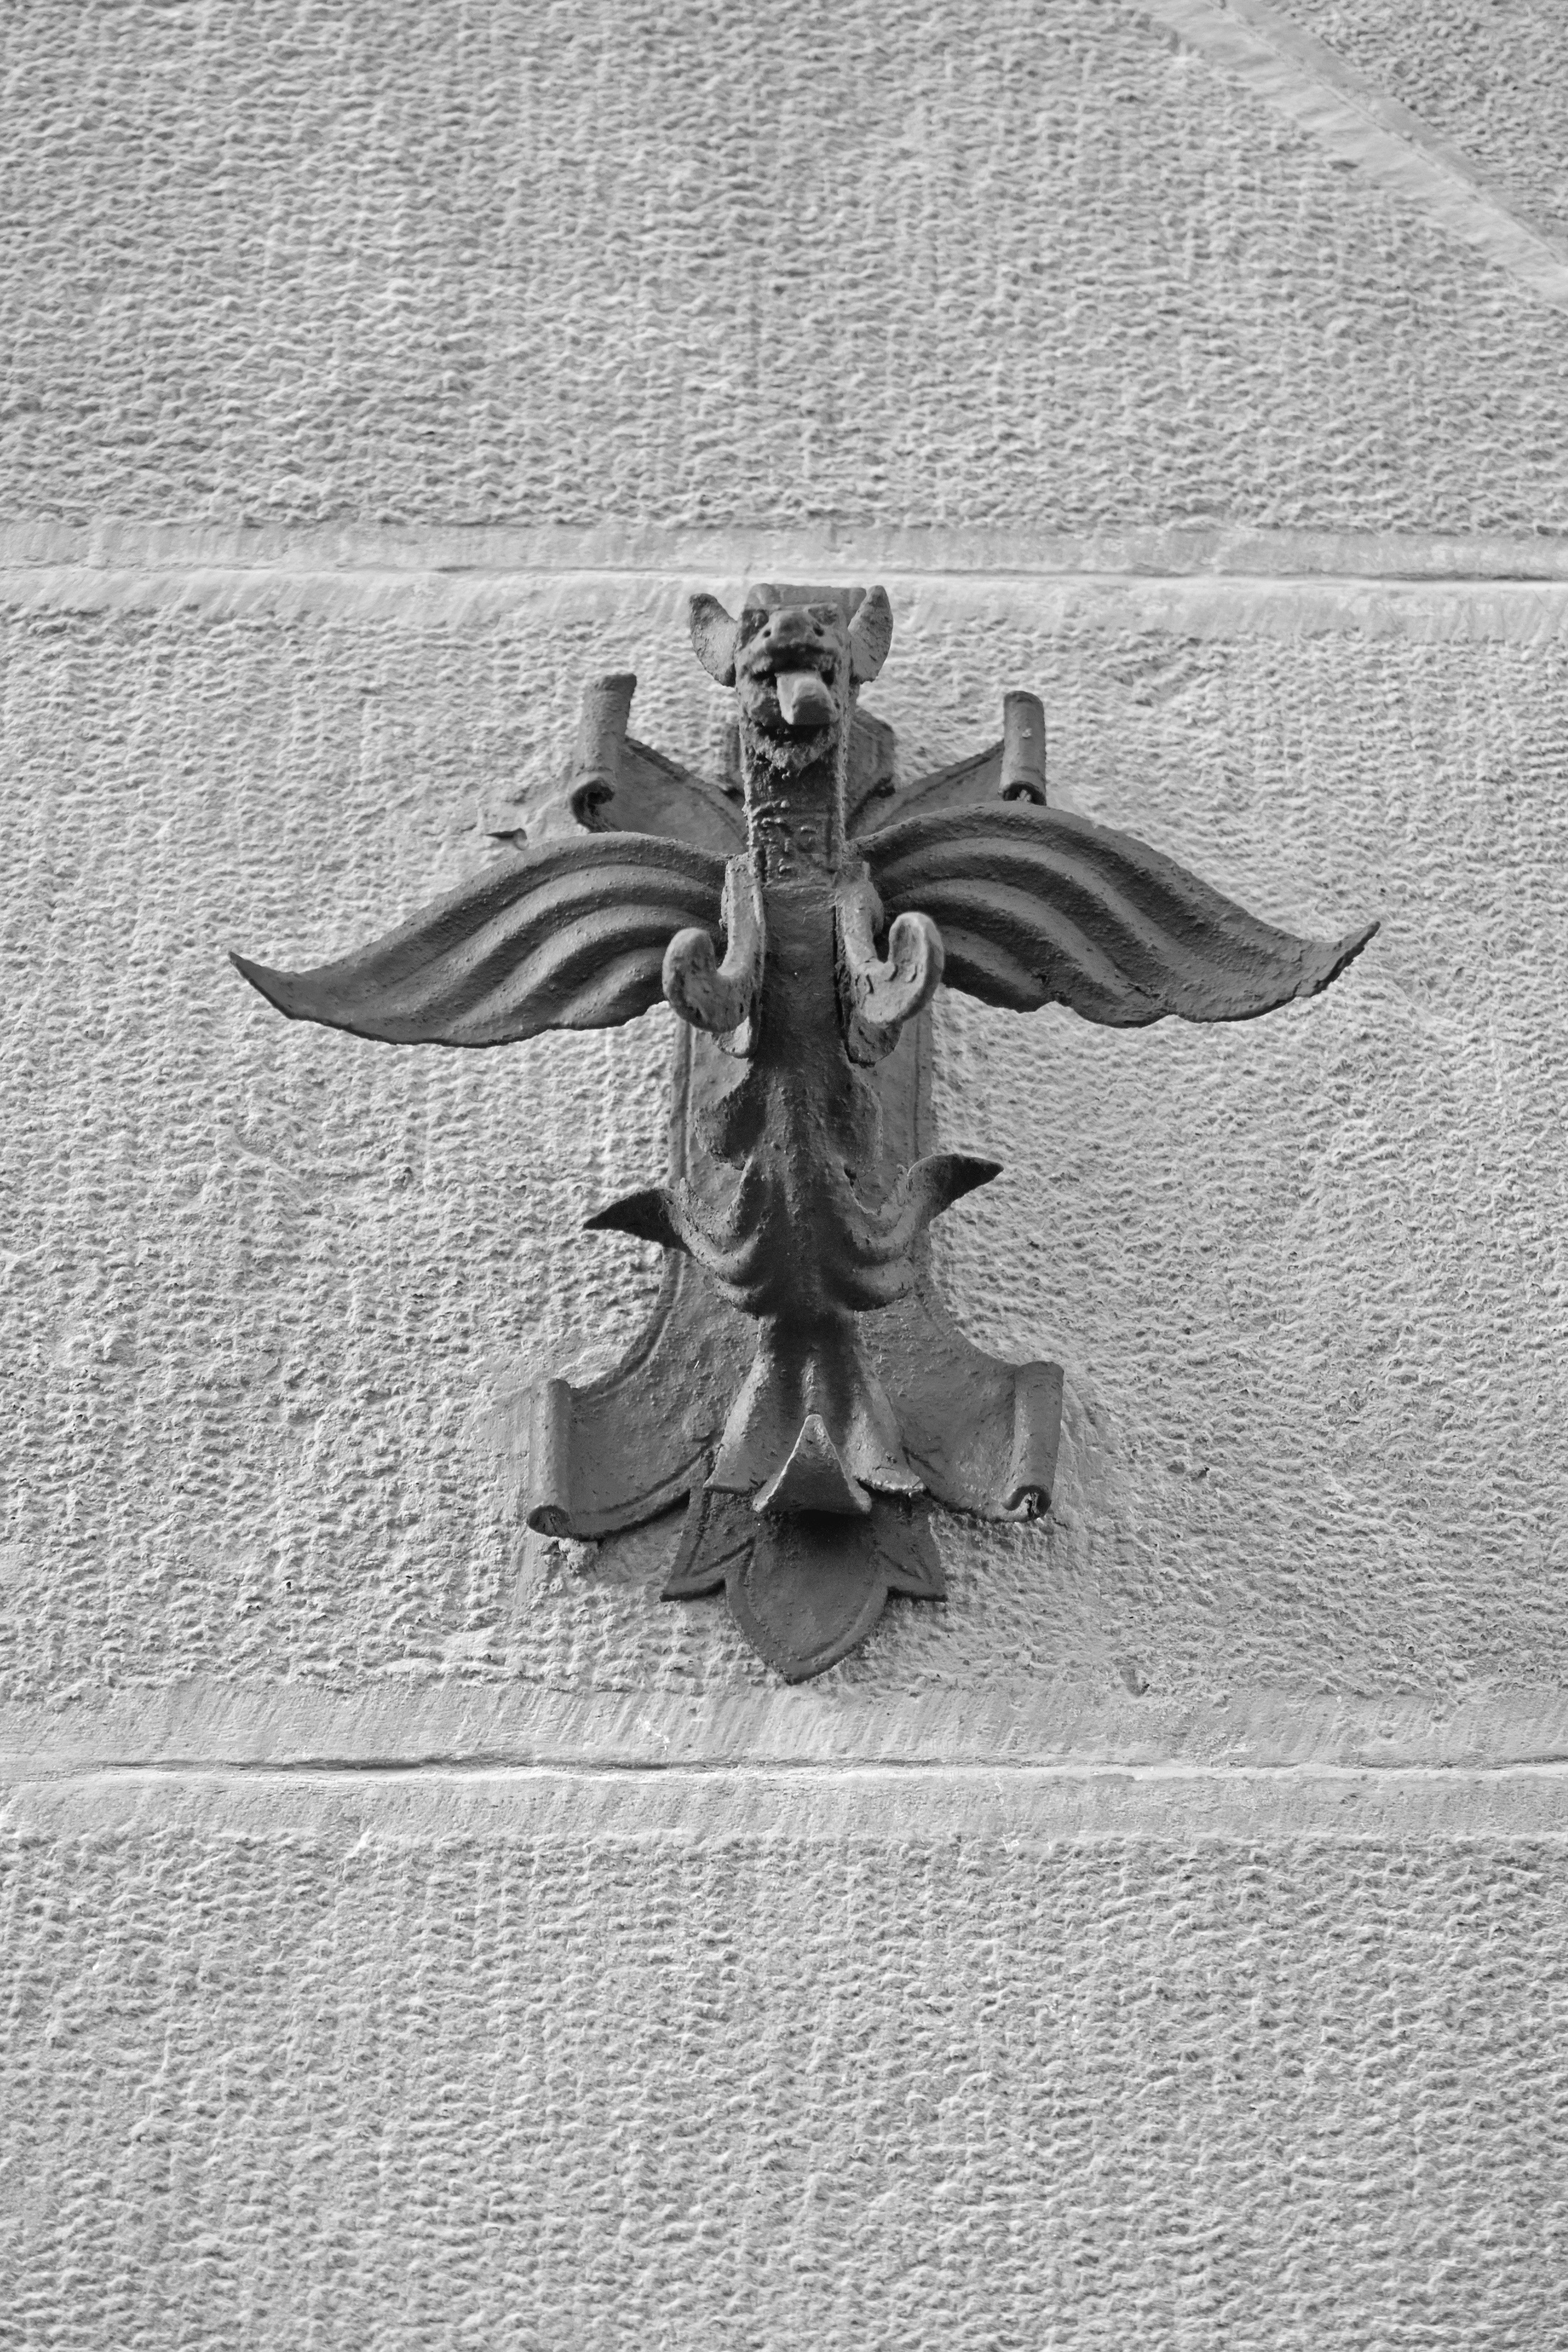
outdoor, wing, black and white, white, street, house, flower, building, old, home, monument, travel, europe, statue, decoration, metal, italy, exterior, historic, monochrome, tourism, black white, sculpture, art, sketch, drawing, style, european, carving, florence, relief, italian, fiore, firenze, house exterior, monochrome photography